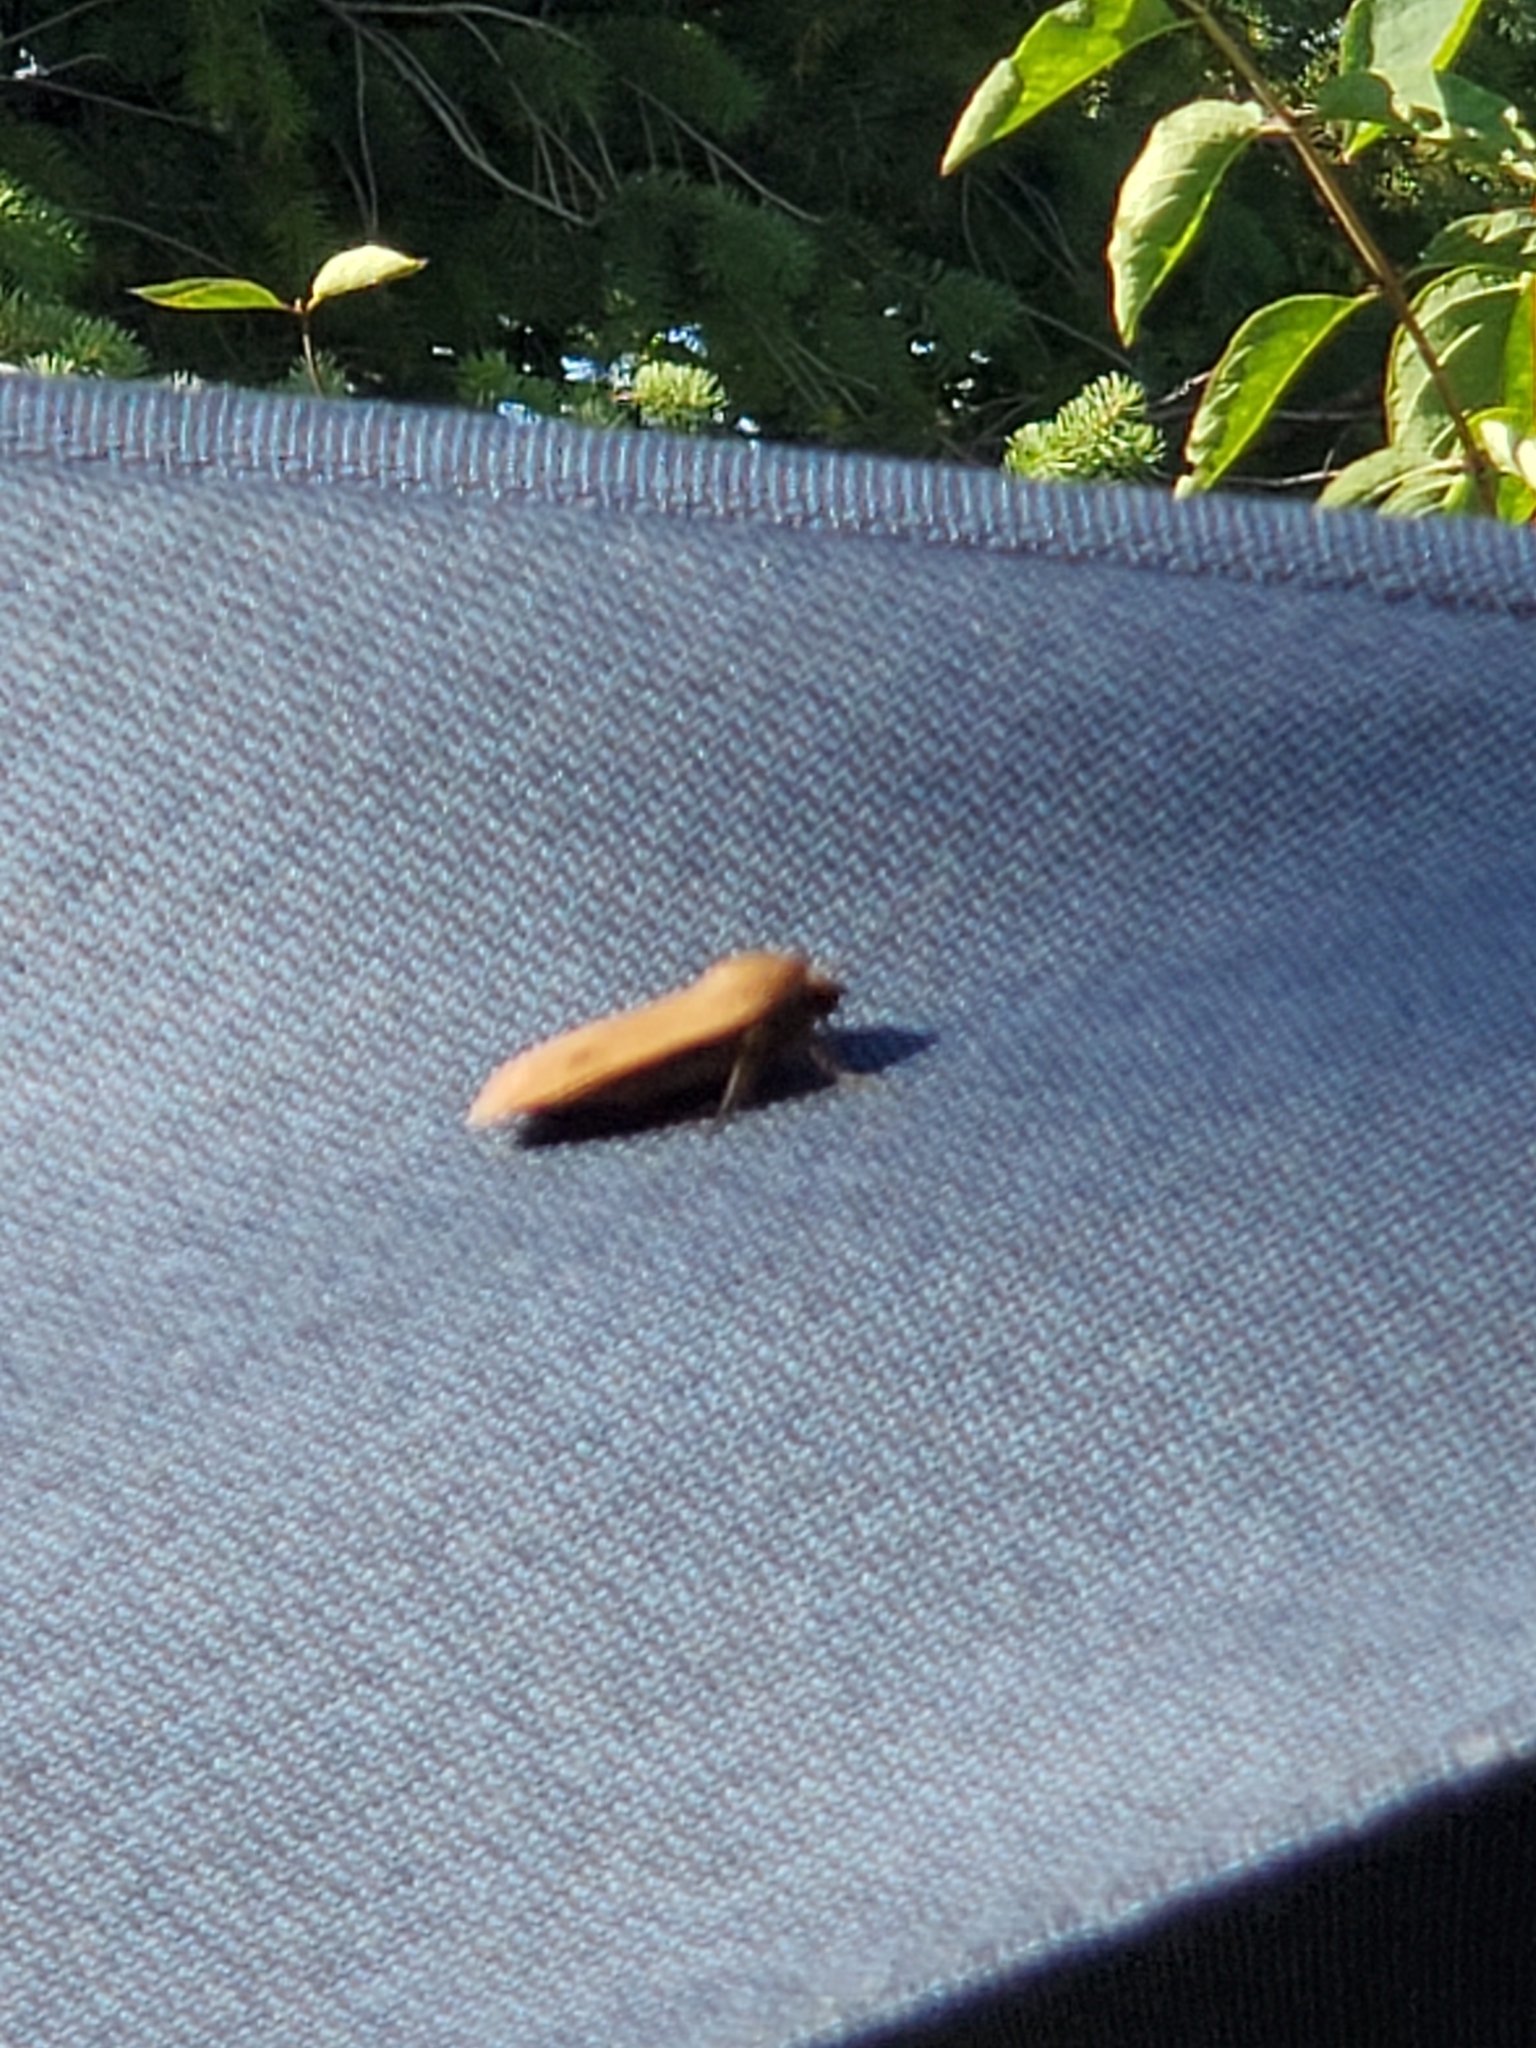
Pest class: cutworms